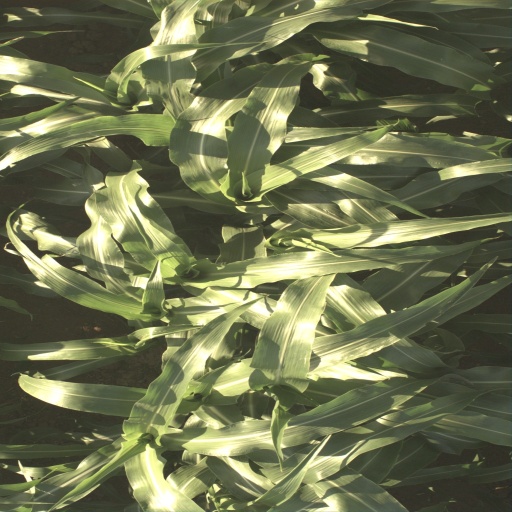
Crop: sorghum